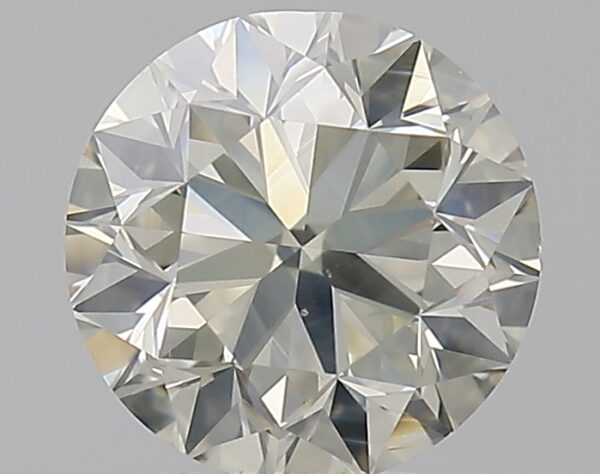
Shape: round
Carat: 1
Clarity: SI1
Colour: N
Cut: VG
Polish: EX
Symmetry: VG
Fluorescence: N
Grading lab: GIA
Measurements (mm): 6.15 x 6.21 x 4.03